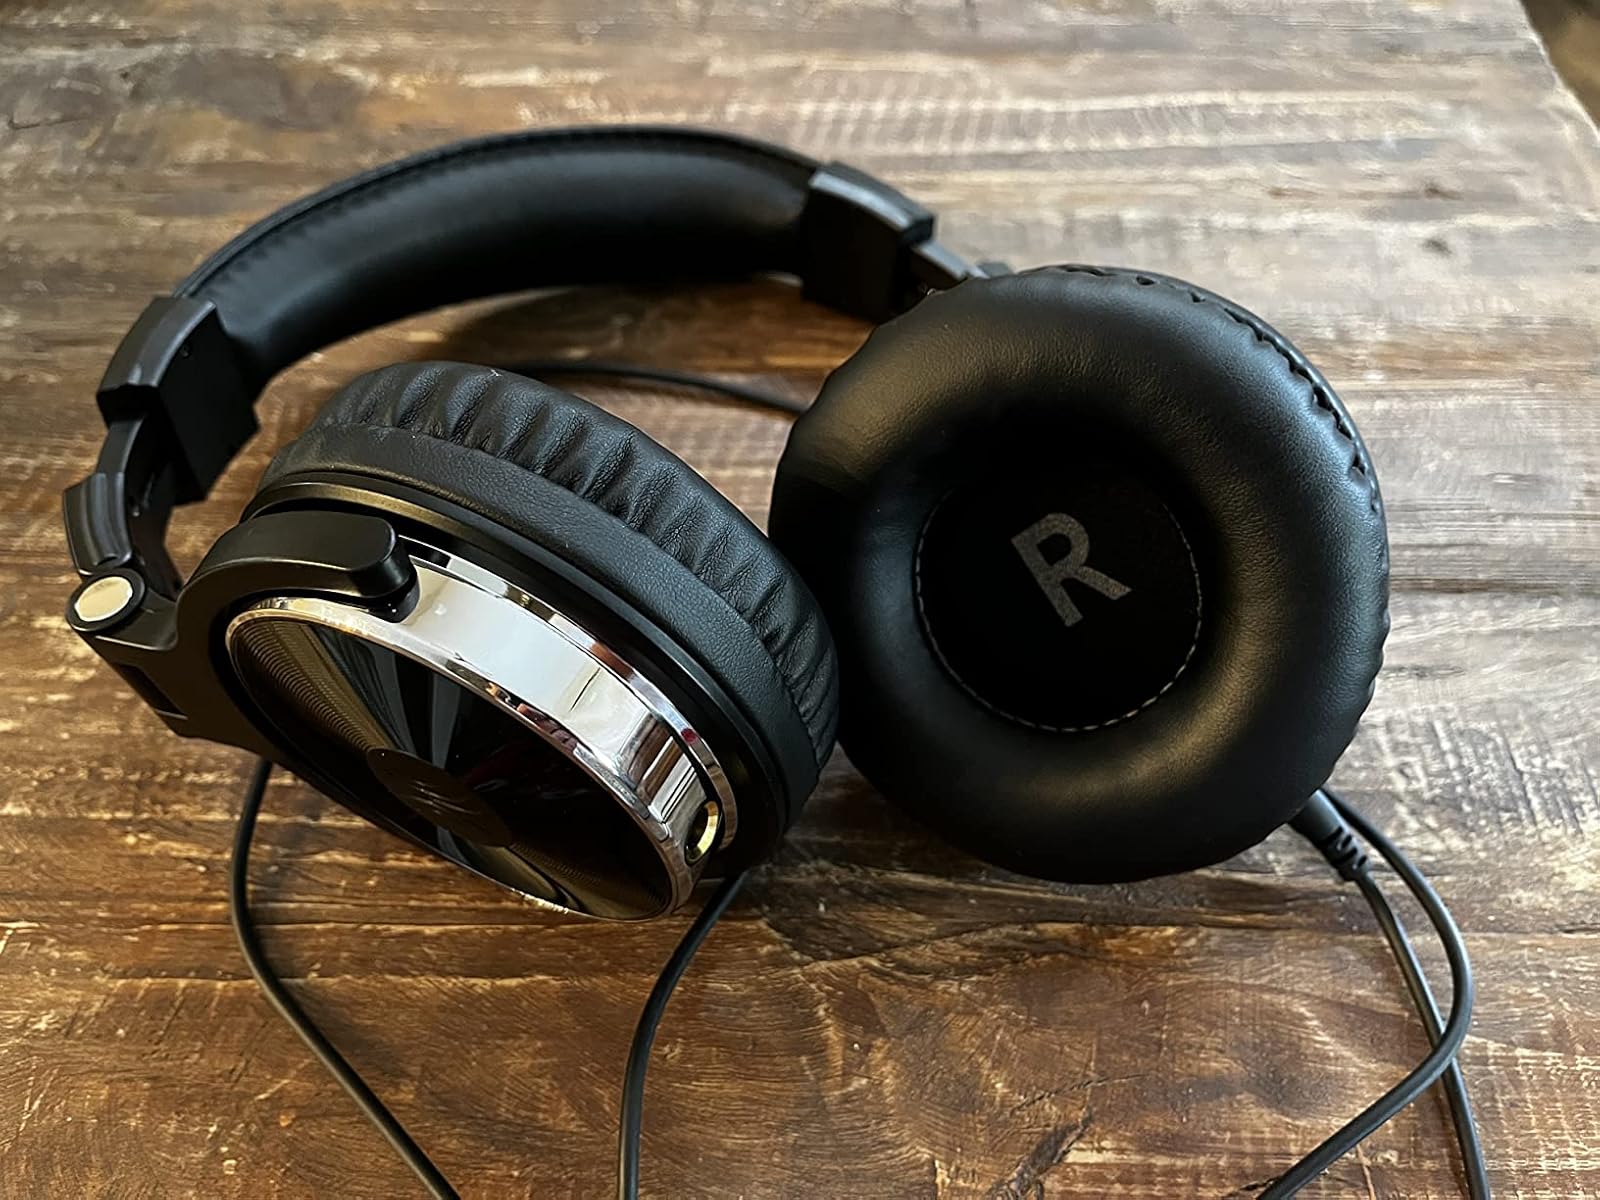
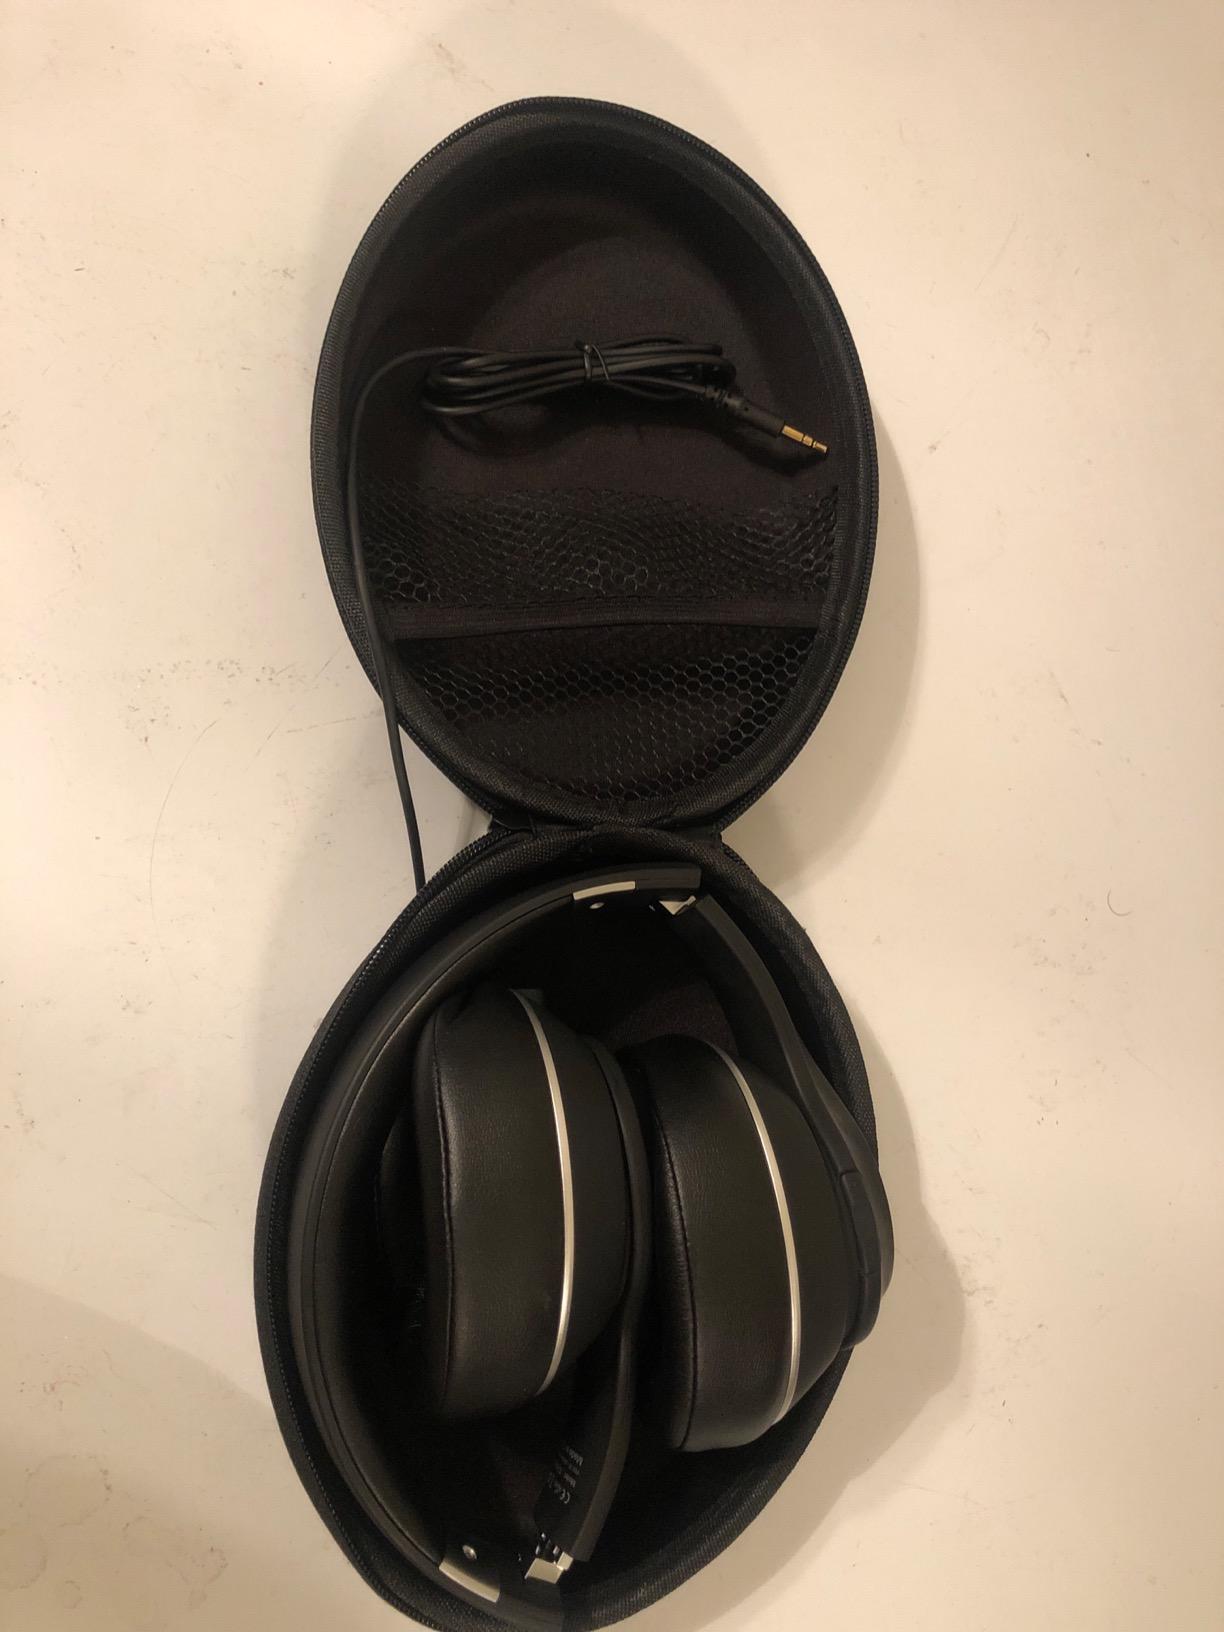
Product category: headphones
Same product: no